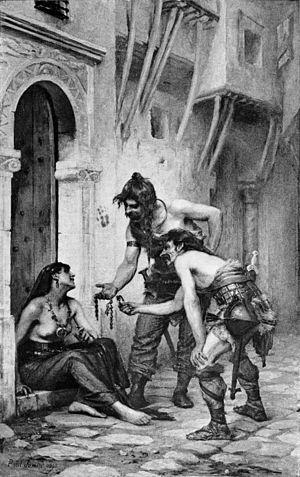
Tentation